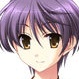
Portrait style: Anime Portrait